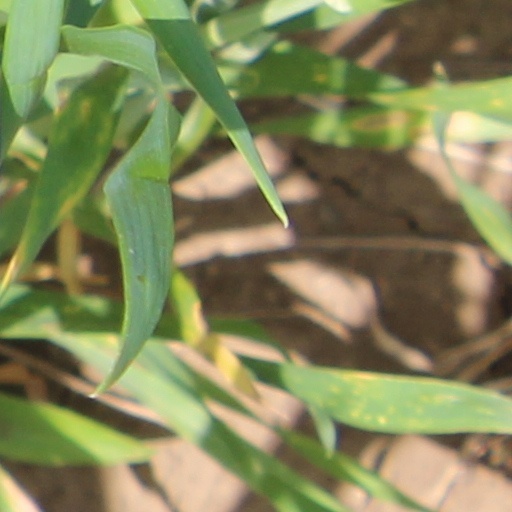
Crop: wheat